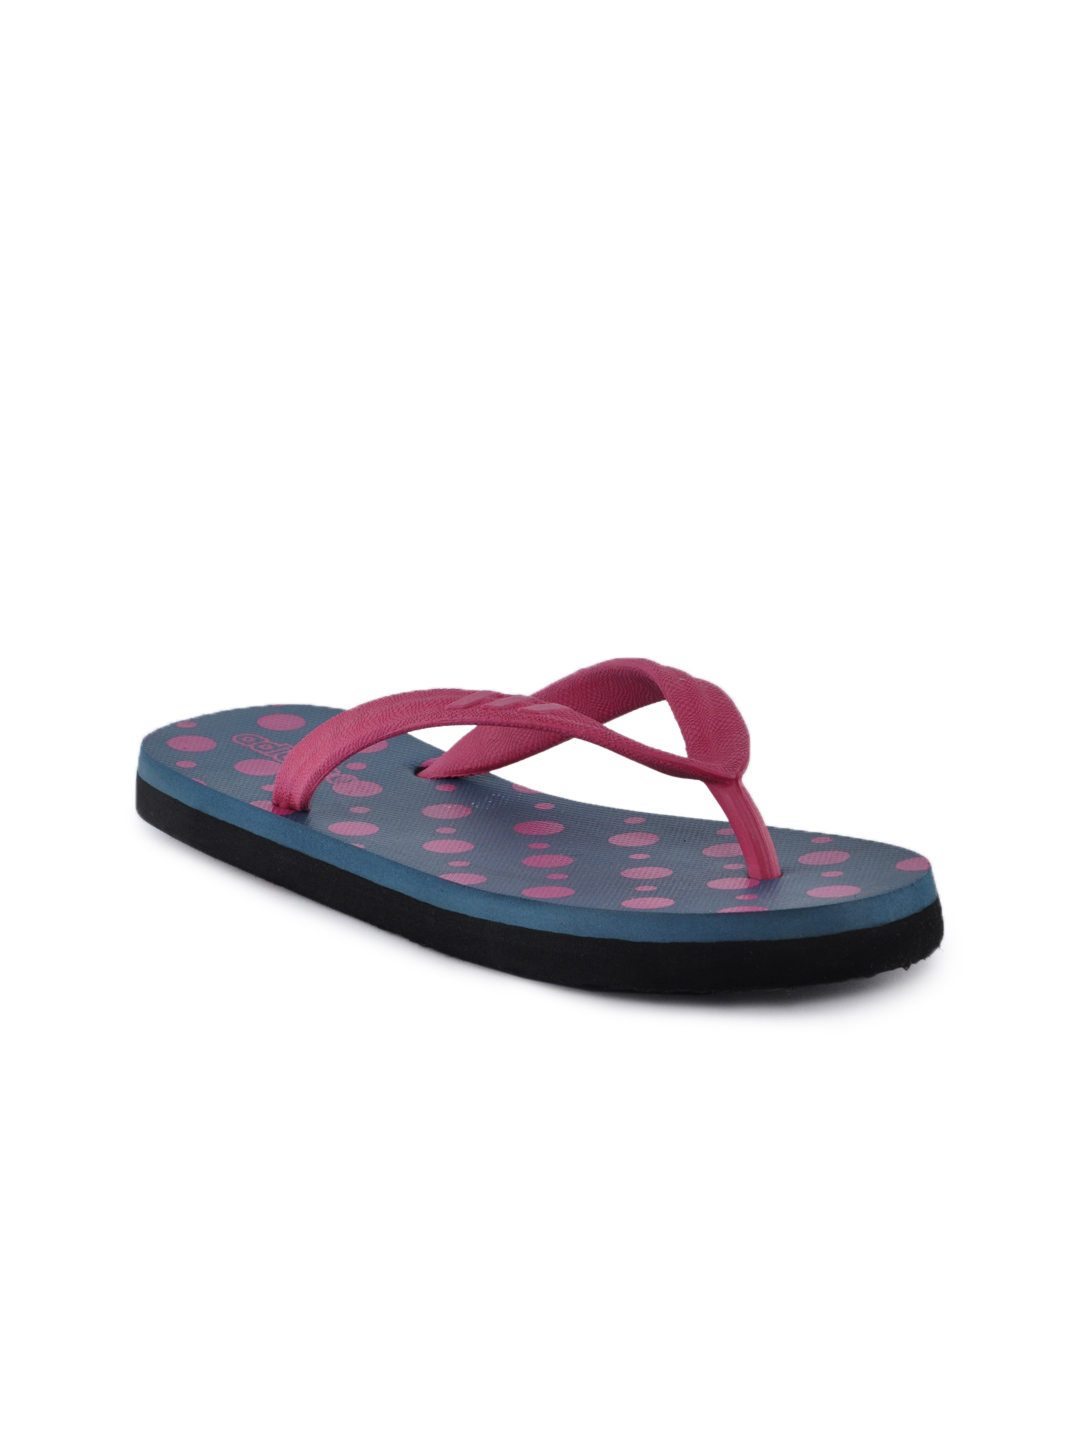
ADIDAS Women Polka Blue Flip Flops
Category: Footwear / Flip Flops / Flip Flops
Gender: Women
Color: Blue
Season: Fall 2011
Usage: Casual